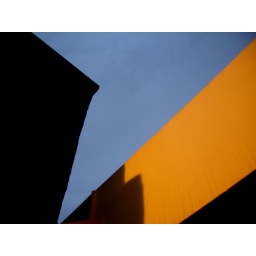
The sky above our balcony